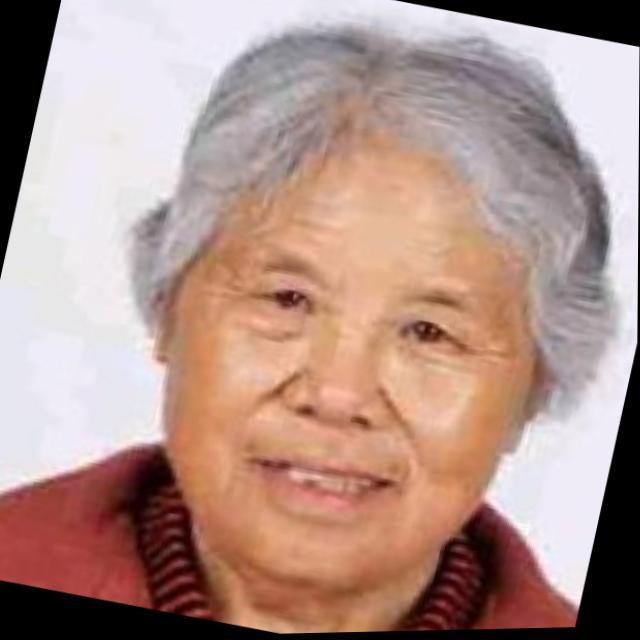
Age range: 65+